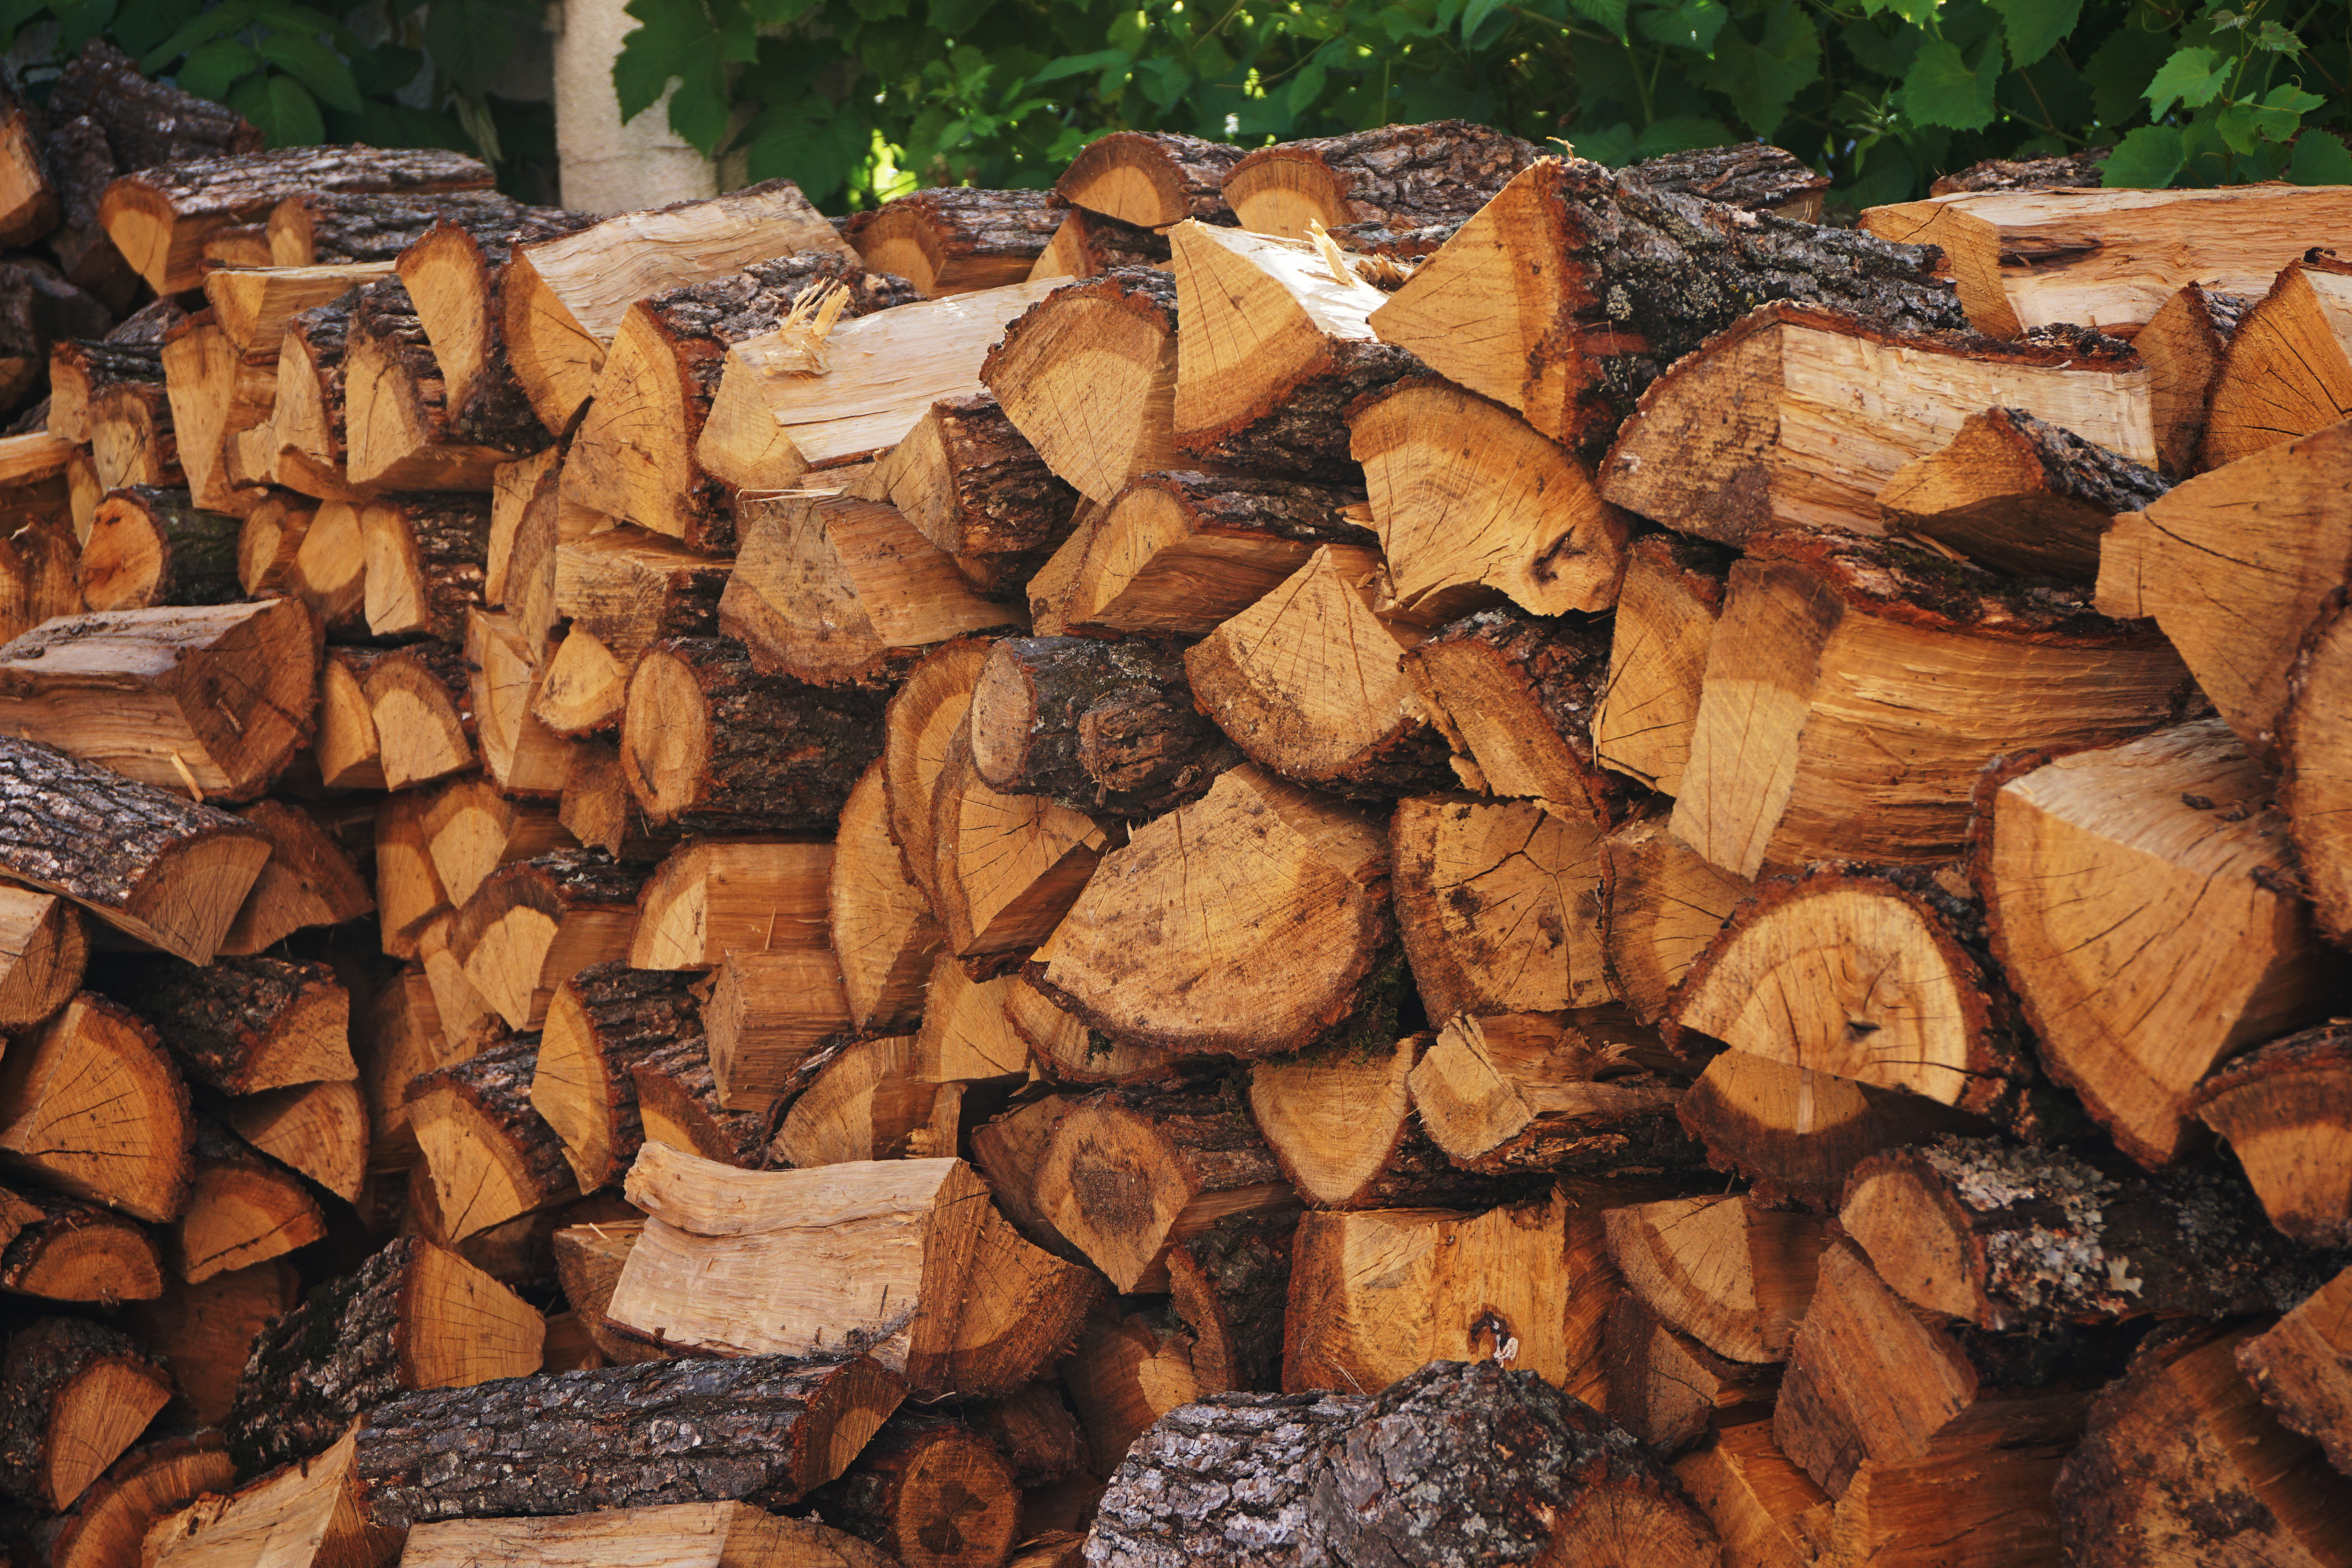
tree, wood, leaf, trunk, bark, autumn, soil, lumber, carving, woodpile, chopped wood, ancient history, firewoods